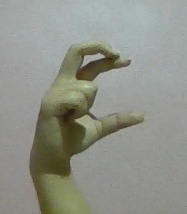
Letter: thal